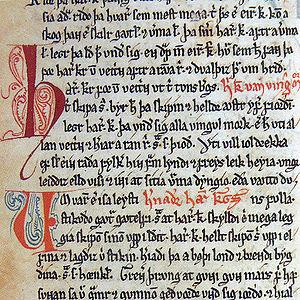
Le Codex Frisianus ou Fríssbók est un manuscrit du début du XIVᵉ siècle portant la cote AM 45 fol. Long de 124 feuillets, il contient la Heimskringla et la Hákonar saga Hákonarsonar.